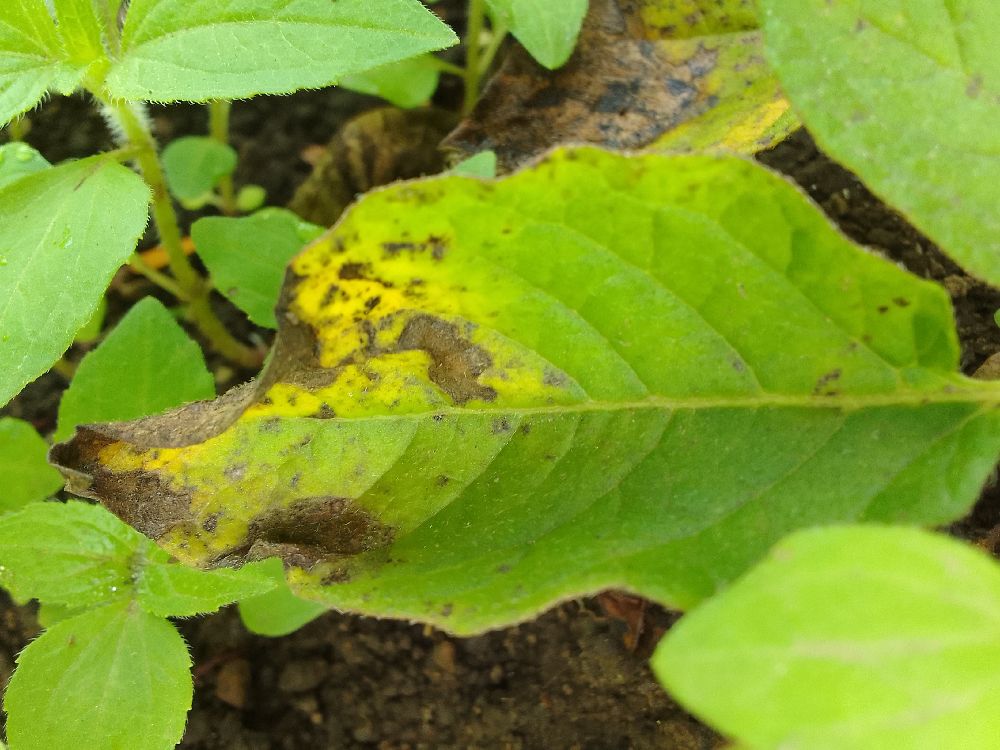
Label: Early blight